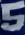
Number: 5